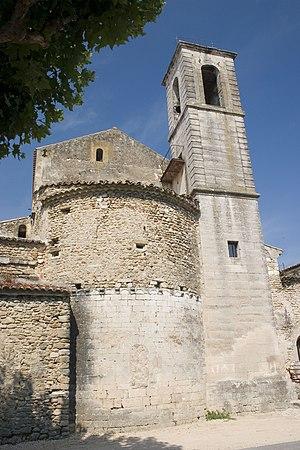
Richerenches est une commune française, située dans le département de Vaucluse en région Provence-Alpes-Côte d'Azur, dans l'enclave de Valréas.